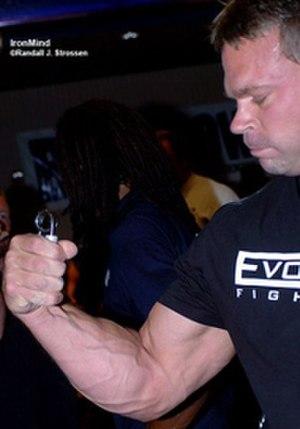
John Brzenk est un compétiteur professionnel de bras de fer américain, souvent considéré comme le meilleur de tous les temps.